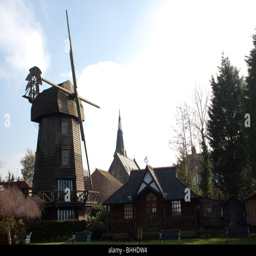
the windmill was built as a house .